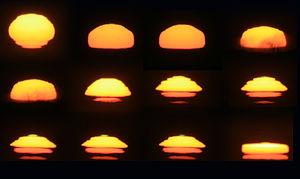
Le mirage est un phénomène optique dû à la déviation des faisceaux lumineux par des superpositions de couches d'air de températures différentes. En fait, il s'agit d'une propagation anormale de la lumière dans une atmosphère où la température, la pression et l'humidité ne varient pas verticalement selon la normale. La déviation de ces rayons donne alors l'impression que l'objet que l'on regarde est à un endroit autre que son emplacement réel, et peut déformer l'image observée.